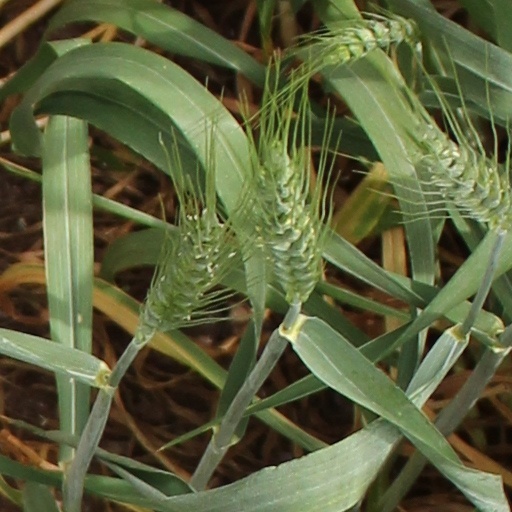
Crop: wheat